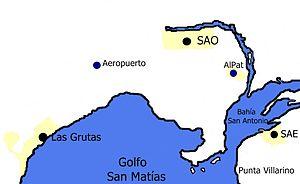
L’aéroport Antoine De Saint-Exupéry est un aéroport situé à San Antonio Oeste, en Argentine.